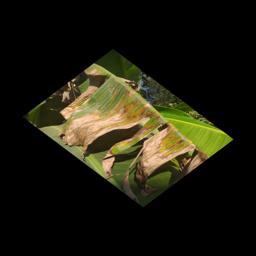
Label: MALBHOG LEAF